Joppenbergh Mountain

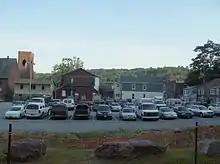
The municipal parking lot behind Main Street, leased by the town of Rosendale since 2004

Although a 17-page petition with 298 signatures in favor of a public referendum was presented at the meeting, the board felt that OSI funds would not be available by the proposed November referendum. Opponents of the board's decision protested it by placing signs near the mountain deriding the purchase as an unwise expenditure. The town was not legally obligated to hold a referendum, regardless of public sentiment, because the money budgeted for the purchase was not borrowed; board members planned to tap a $340,000 surplus fund, generated by the 2010 sale of town land to the OSI, which intended to allow bouldering on the property. The $340,000 fund was originally intended for capital improvements, specifically the construction of a new town hall, but a June 2011 audit of the town's 2010 budget found that a large part of the surplus had already been used to offset budget and tax shortfalls; only $79,000 remained available.